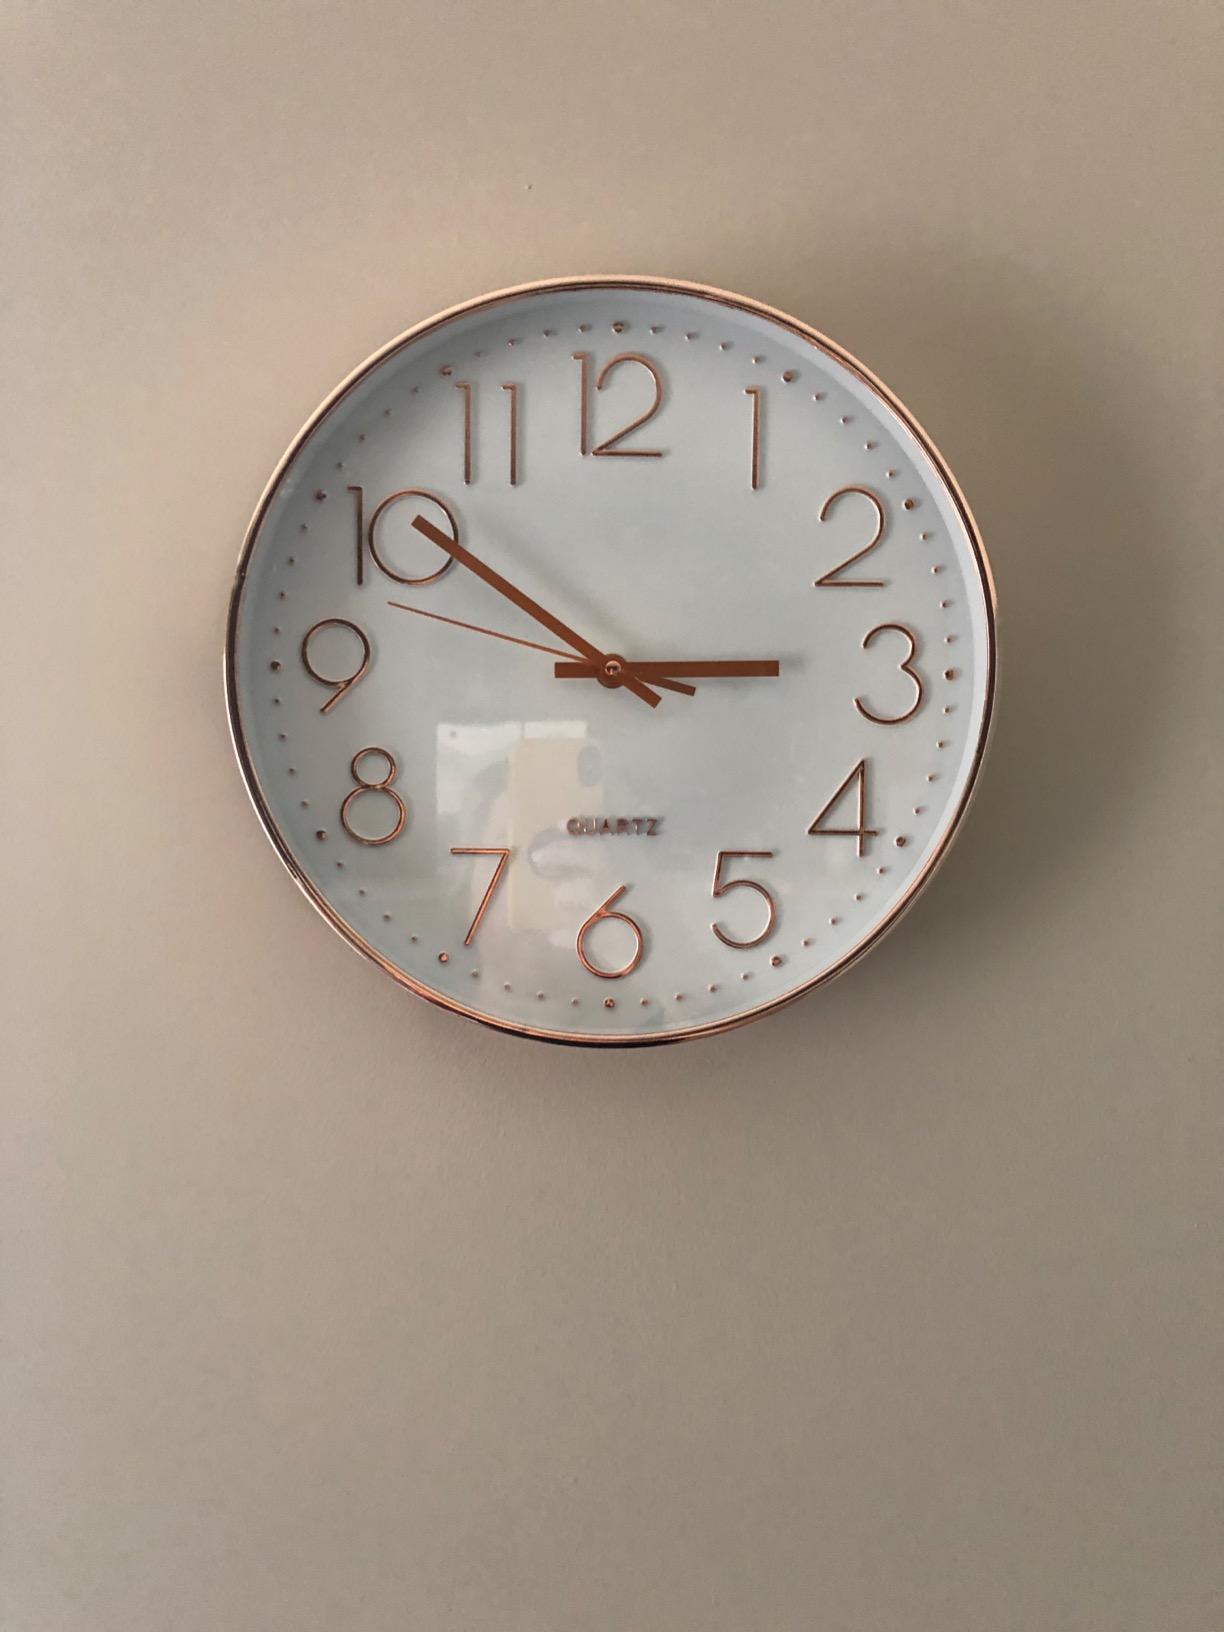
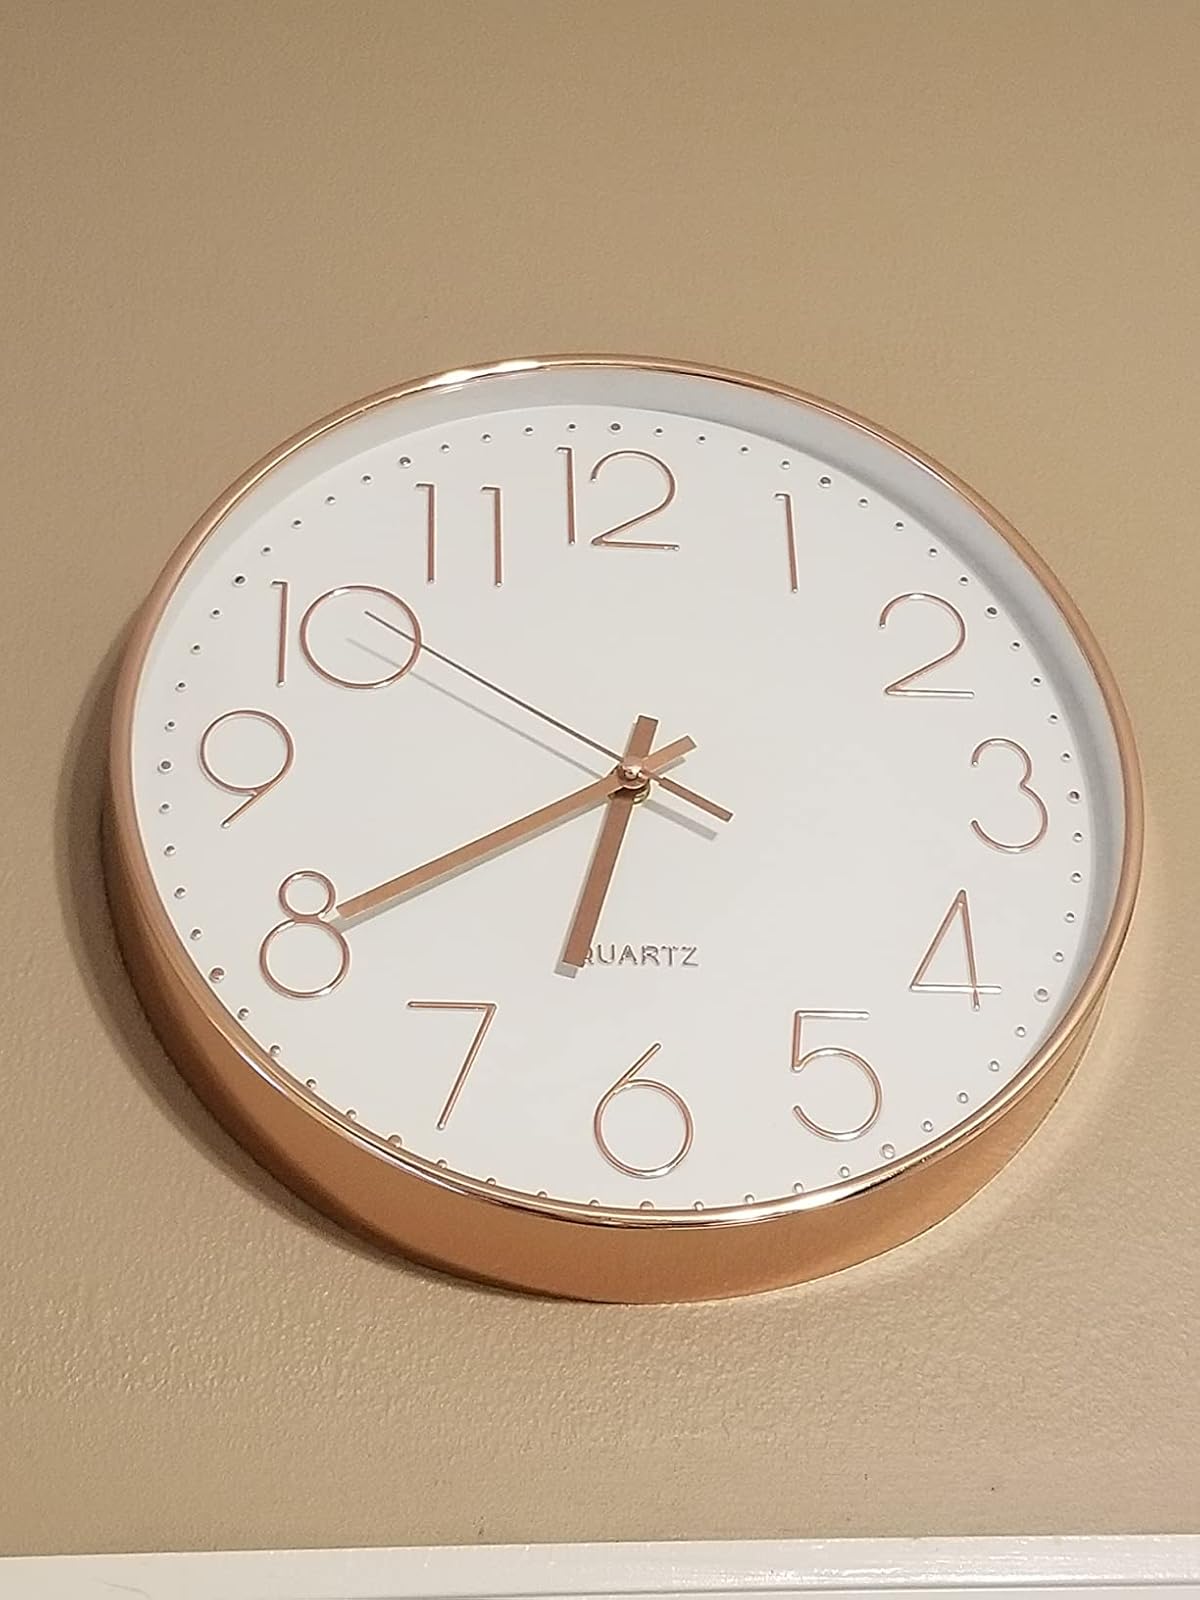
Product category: clock
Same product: yes